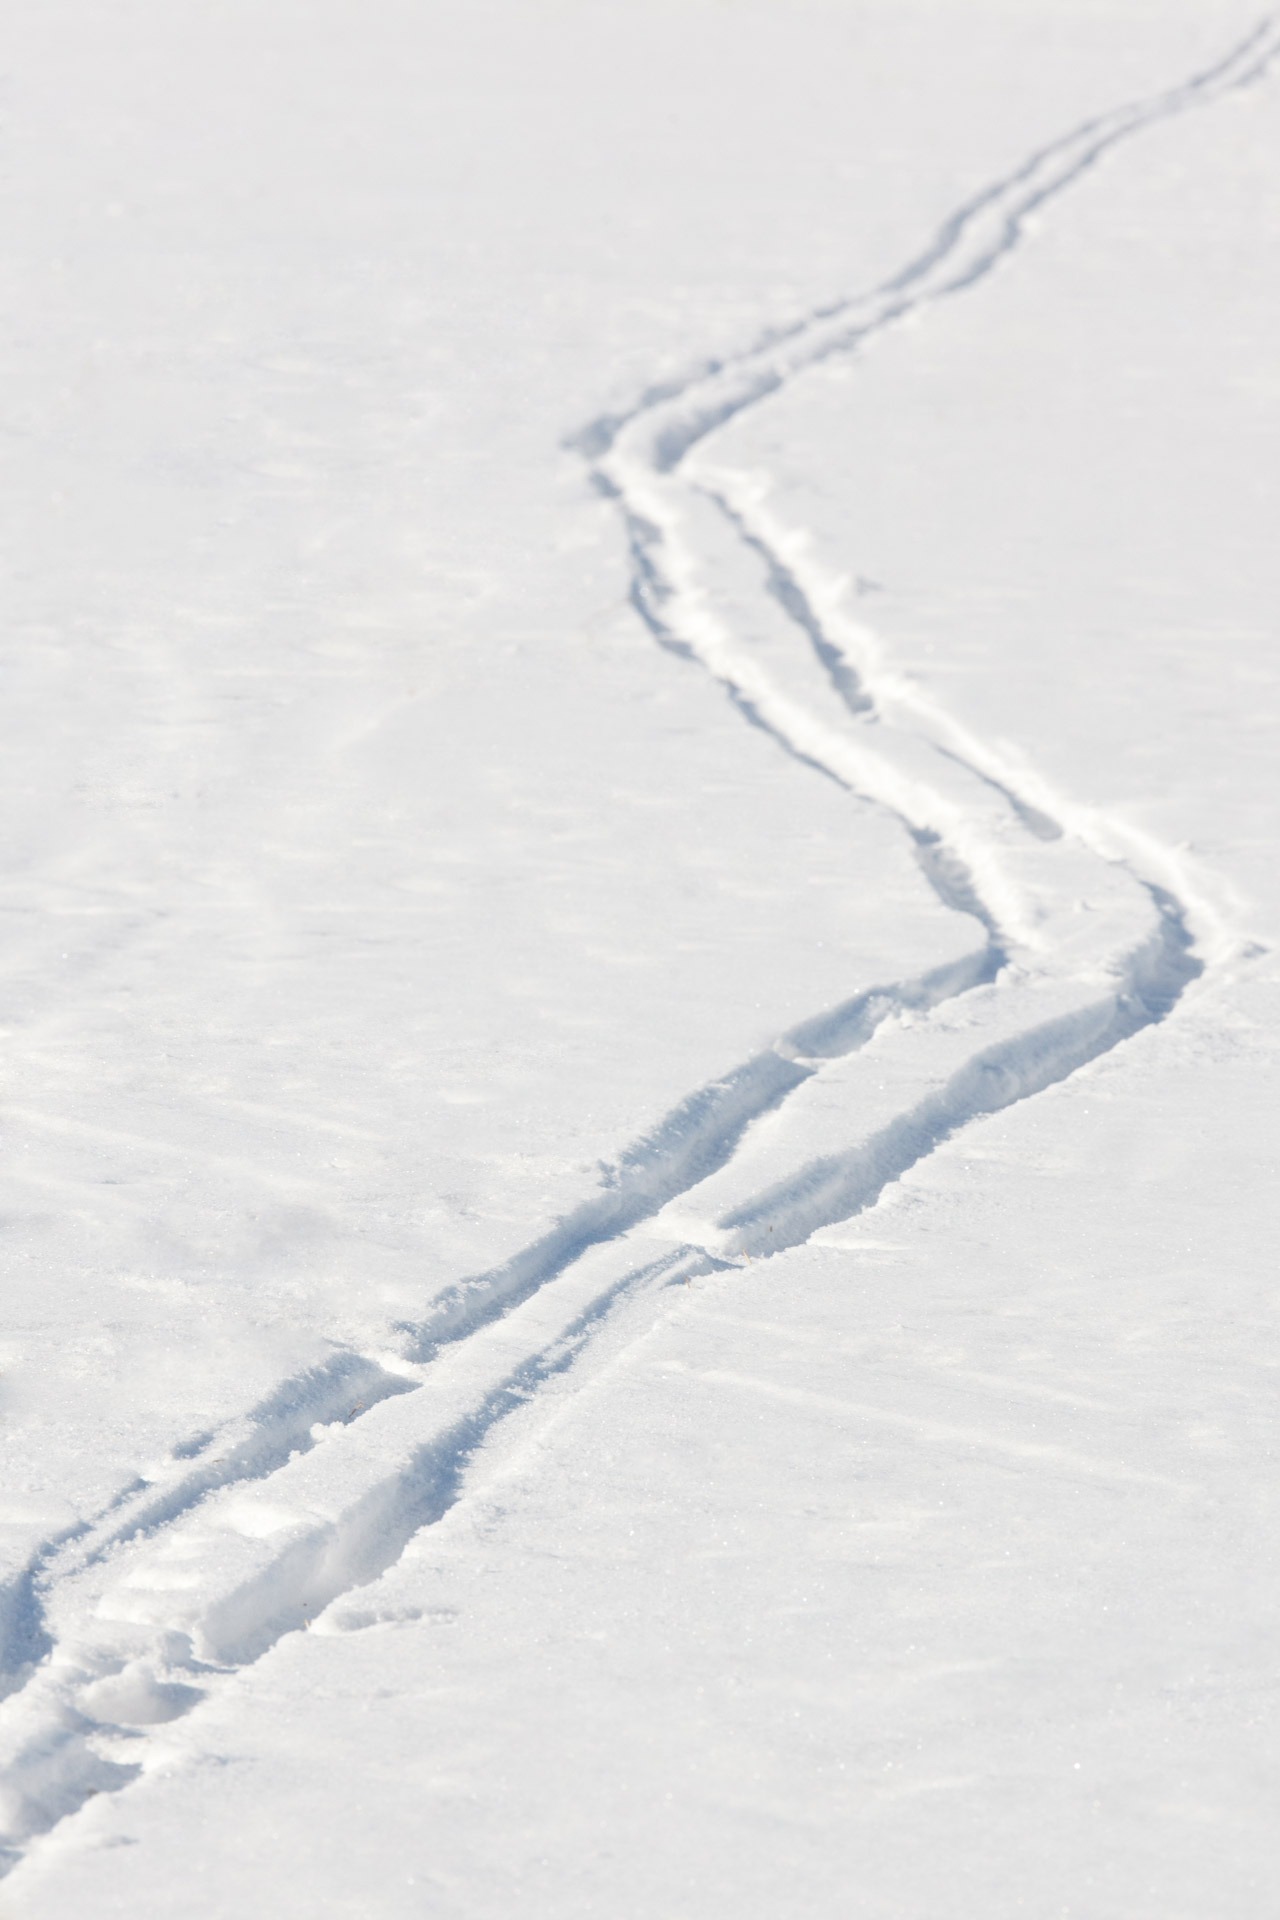
path, outdoor, snow, winter, track, trail, white, sport, wave, country, ice, trek, weather, frozen, exercise, arctic, cross, skiing, season, surface, activity, sketch, ski, blizzard, freezing, arctic ocean, cross country, geological phenomenon, winter storm